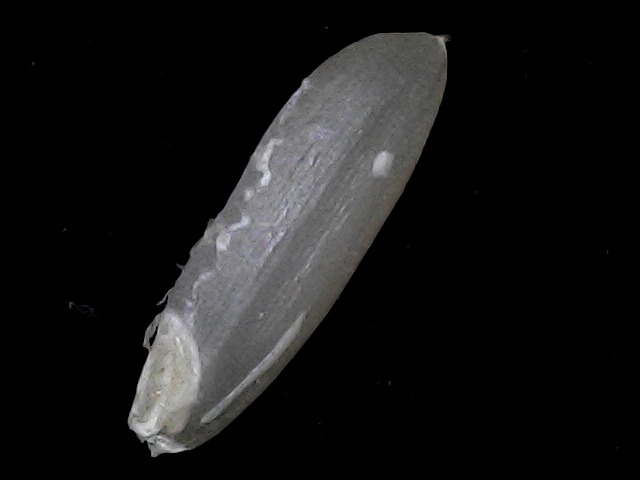
Rice variety: BRRI67